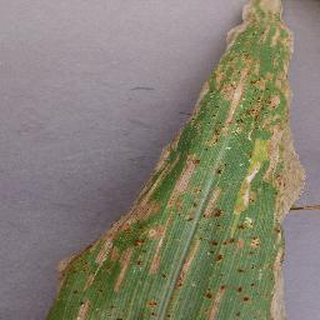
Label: corn_northern_leaf_blight